Bernhart Henn

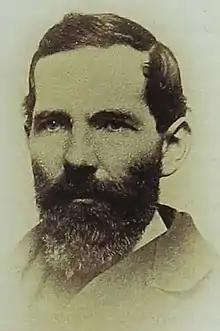
From the July–October 1913 issue of "Annals of Iowa" magazine

Bernhart Henn (1817 – August 30, 1865) was a pioneer lawyer and businessman, and a two-term Democratic U.S. Representative from Iowa's 1st congressional district during Iowa's first decade of statehood.